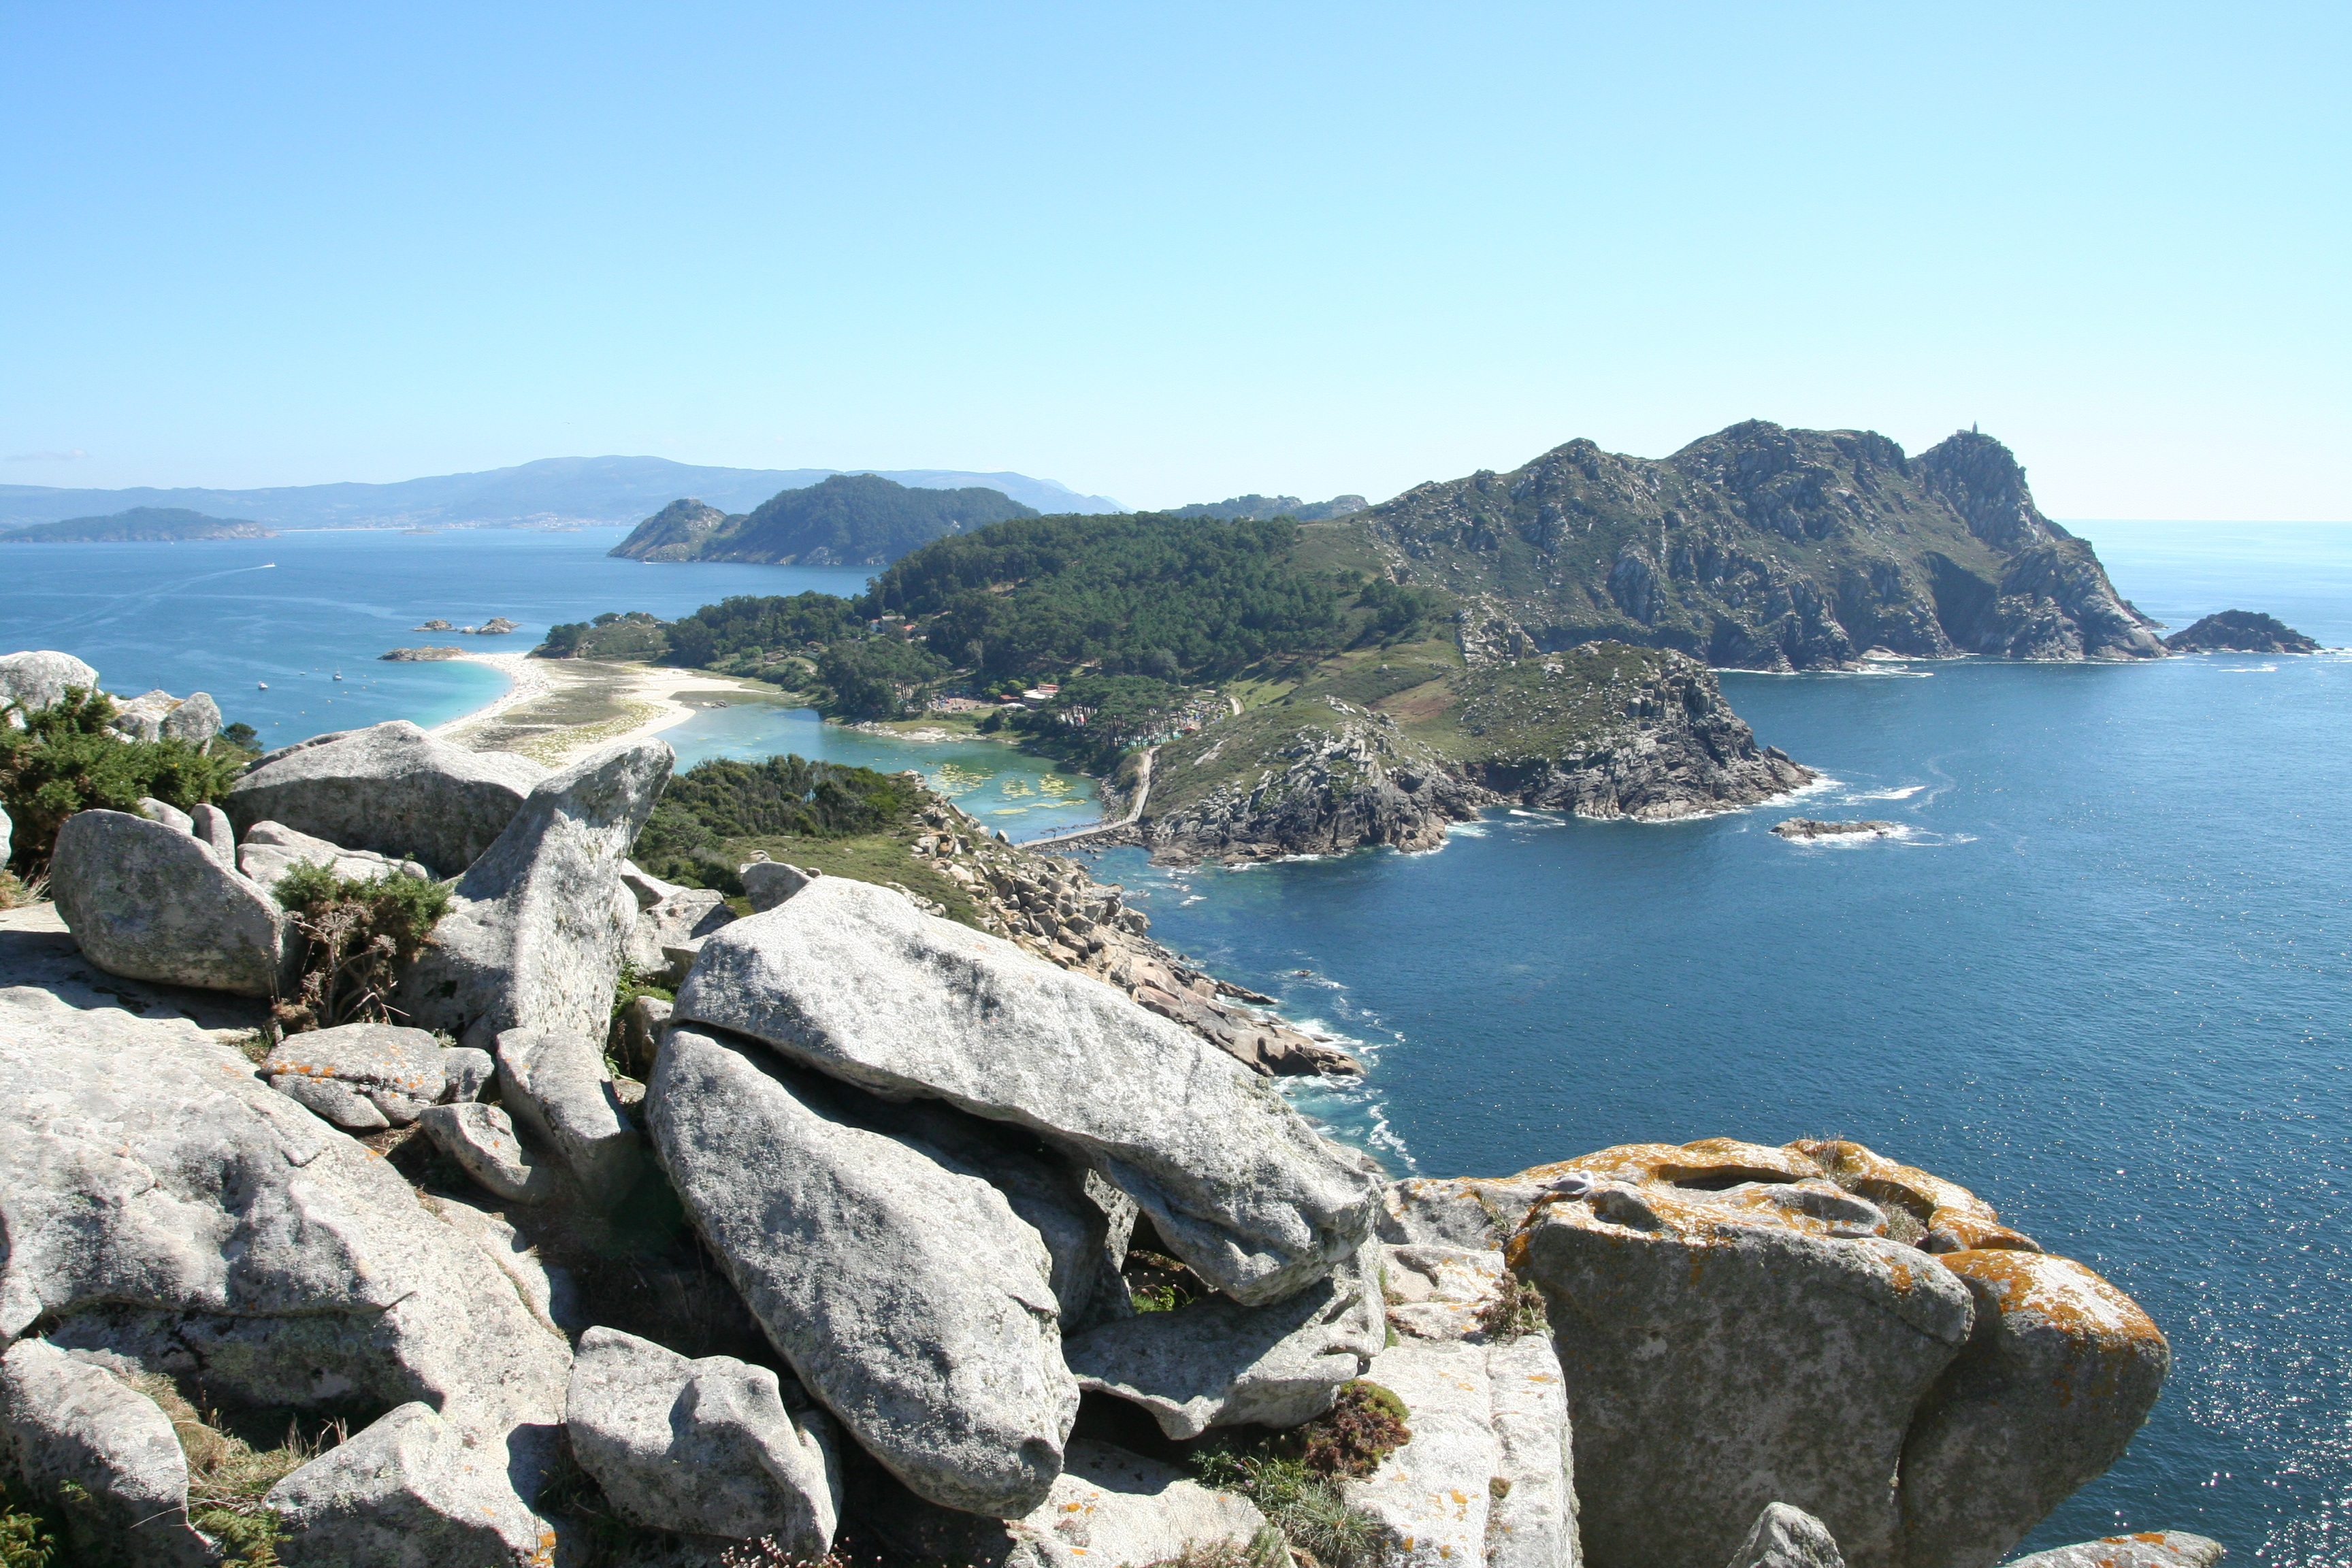
beach, sea, coast, nature, rock, ocean, shore, vacation, cliff, cove, bay, island, stack, terrain, rocks, costa, cape, islet, vigo, landform, c es islands, promontory